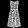
Label: Dress